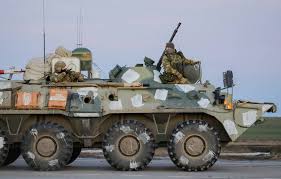
Label: BTR-80